Minimal genome

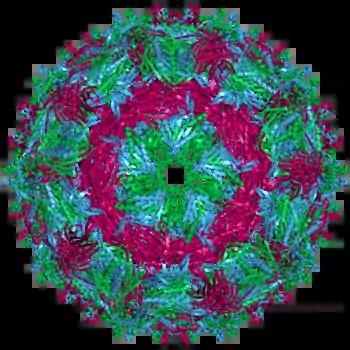
Capsid of the Bacteriophage MS2 capsid (capsule), entirely composed of one protein. Colored by quasi-equivalent conformational variant (a,b,c).

A number of symbionts have now been discovered with genomes under 500 kb in length, the majority of them being bacterial symbionts of insects typically from the taxa "Pseudomonadota" and "Bacteroidota". The parasitic archaea "Nanoarchaeum equitans" has a genome 491 kb in length. In 2002, it was found that some species of the genus "Buchnera" have a reduced genome of only 450 kb in size. In 2021, the endosymbiont ""Candidatus" Azoamicus ciliaticola" was found to have a genome 290 kb in length. The symbiont "Zinderia insecticola" was found to have a genome of 208 kb in 2010. In 2006, another endosymbiont Carsonella ruddii was found with a reduced genome 160 kb in length encompassing 182 protein-coding genes. Surprisingly, it was found that gene loss in "Carsonella" symbionts is an ongoing process. Other intermediate stages in gene loss have been observed in other reduced genomes, including the transition of some genes into pseudogenes as a result of accumulating mutations that are not selected against since the host carries out the needed purpose of that gene. The genome of "Candidatus" Hodgkinia cicadicola, a symbiont of cicadas, was found to be 144 kb. In 2011, "Tremblaya princeps" was found to contain an intracellular endosymbiont with a genome of 139 kb, reduced to the point that even some translation genes had been lost. In the smallest to date, a 2013 study found some bacterial symbionts of insects with even smaller genomes. Specifically, two leafhopper symbionts contained highly reduced genomes: while "Sulcia muelleri" had a genome of 190 kb, "Nasuia deltocephalinicola" had a genome of only 112 kb and contains 137 protein-coding genes. Combined, the genomes of these two symbionts can only synthesize ten amino acids, in addition to some of the machinery involved in DNA replication, transcription, and translation. The genes for ATP synthesis through oxidative phosphorylation have been lost, however.